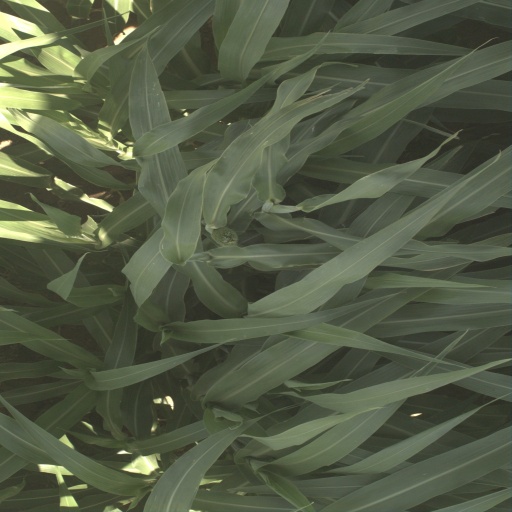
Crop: sorghum